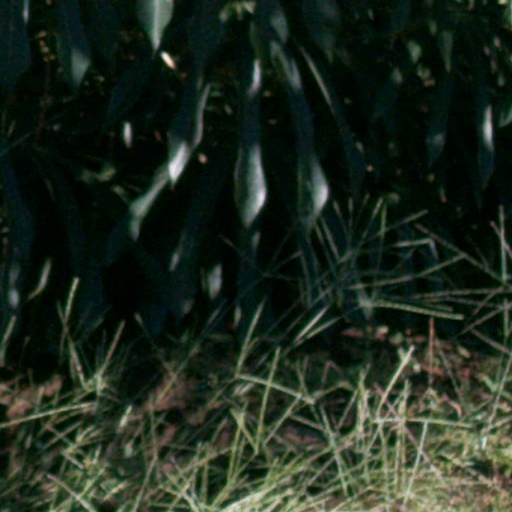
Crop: cassava